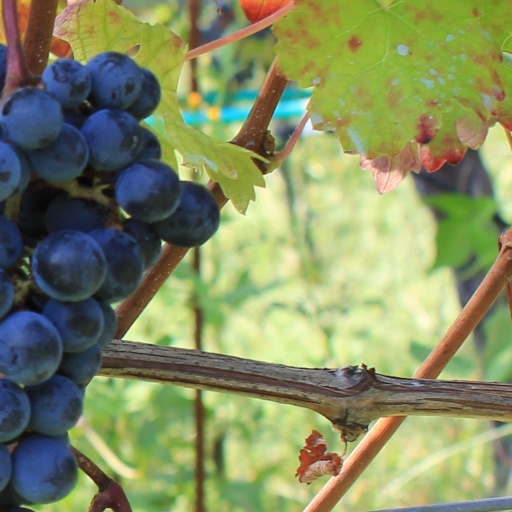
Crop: grape